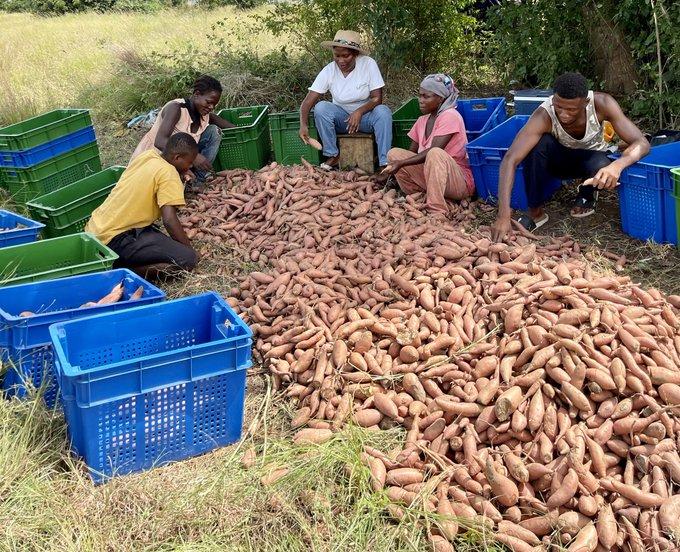
Wakulima mbalimbali wa jinsia ya kike na kiume wakionekana wakikusanya na kuchagua kwa uangalifu mkubwa viazi vilivyokuwa bora kwa ajili ya kuvipaki na kwenda kufanya biashara sokoni.